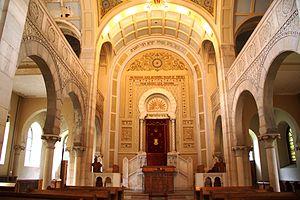
Thann (Haut-Rhin) la synagogue